Doring Dorobo: Hagupit ng Batas

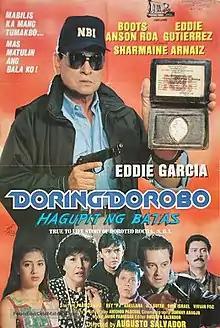

Doring Dorobo: Hagupit ng Batas (lit. Whip of the Law) is a 1993 Philippine biographical action film co-edited and directed by Augusto Salvador. The film stars Eddie Garcia in the title role. The film is based on the life of former NBI agent Doroteo Rocha. It was one of the entries in the 1993 Metro Manila Film Festival and the final film produced by Lea Productions.